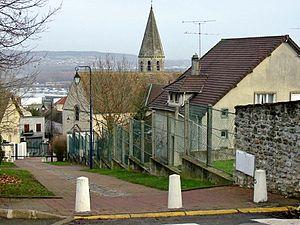
Épône, rue du Pavé Photo JH Mora, janvier 2005
Épône est une commune française située dans le département des Yvelines en région Île-de-France. Elle est située le long de la Seine sur sa rive gauche à 45 km à l'ouest de Paris. Épône forme avec Mézières-sur-Seine une agglomération d'environ 10 000 habitants, l'unité urbaine d'Épône. La commune fait partie depuis le 1ᵉʳ janvier 2016 de la Communauté urbaine Grand Paris Seine et Oise.